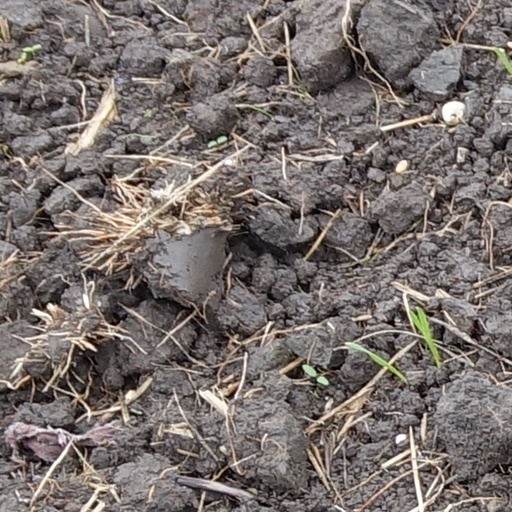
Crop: wheat